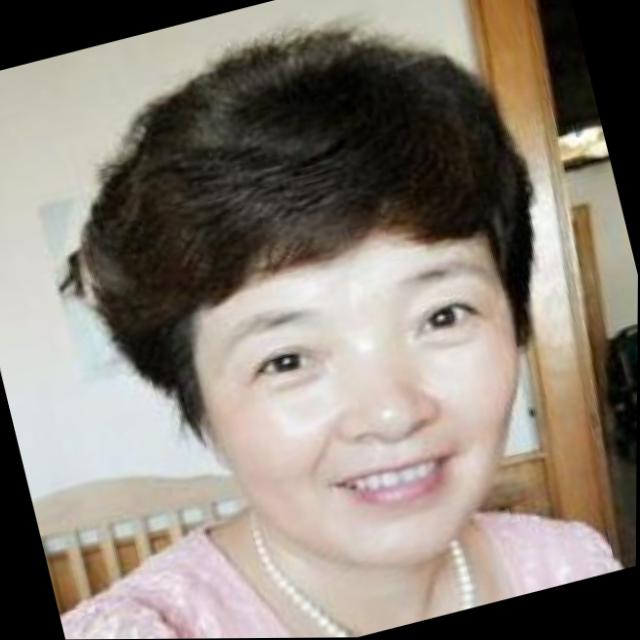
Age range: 45-64